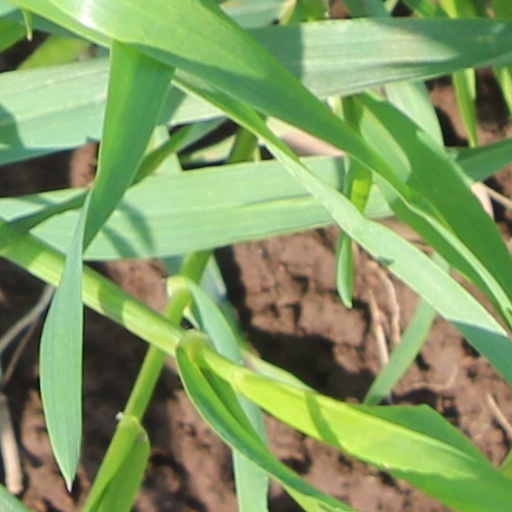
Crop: wheat